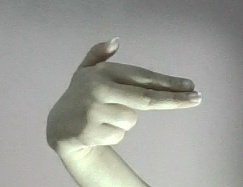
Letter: ghain